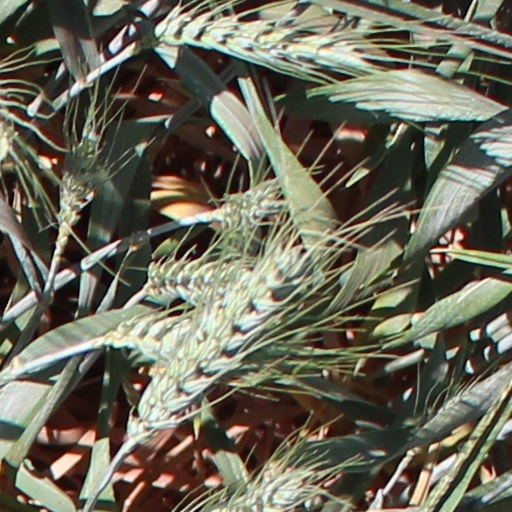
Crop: wheat